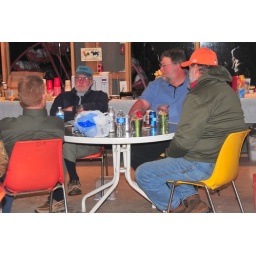
Bob facing towards bill, Dave in the blue, and Al in the orange hat